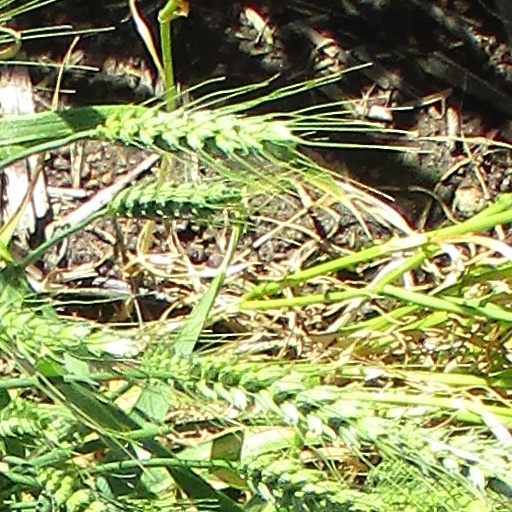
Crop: wheat